Jim Moran (businessman)

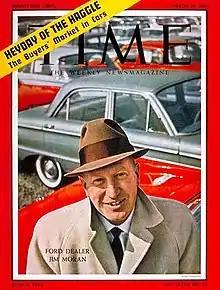
Moran on the cover of "Time" (1961)

James Martin Moran (August 8, 1918 – April 24, 2007) was an American car dealer and philanthropist whose net worth of $2.4 billion ranked him 390th on the Forbes 400 at the time of his death.